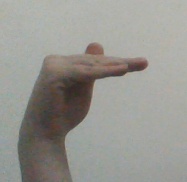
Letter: khaa